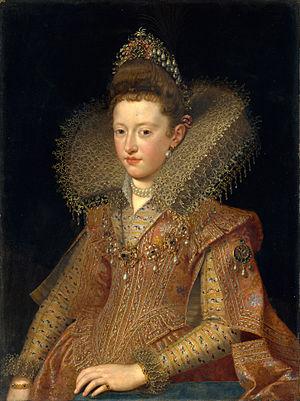
Cette page concerne les événements qui se sont produits au XVIIᵉ siècle en Lorraine.